CMA CGM

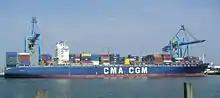
Container ship CMA CGM "Balzac" in the port of Zeebrugge, Belgium

The history of CMA CGM can be traced back to the middle of the 19th century, when two major French shipping lines were created, respectively Messageries Maritimes (MM) in 1851 and Compagnie Générale Maritime (CGM) in 1855, soon renamed Compagnie Générale Transatlantique in 1861. Both companies were created partly with the backing of the French State, through the award of mail contracts to various destinations, French colonies and overseas territories as well as foreign countries. After the two World Wars, the two companies became "State owned corporations of the competitive sector" ("Entreprise publique du secteur concurrentiel"), i.e., companies that, while owned by the State, were run as private for-profit businesses operating in competitive markets. The French government, under President Valéry Giscard d'Estaing and Prime Minister Jacques Chirac, progressively merged the two companies between 1974 and 1977 to form Compagnie Générale Maritime, which was still owned by the French government and still run as a competitive business, although sometimes subject to political pressure, for instance on the selection of shipyards to build new ships.